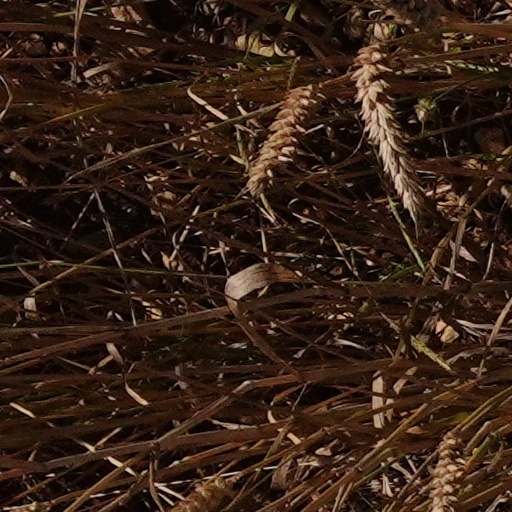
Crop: wheat